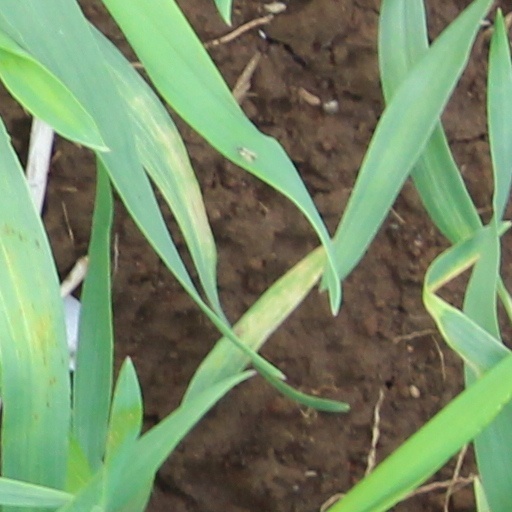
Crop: wheat